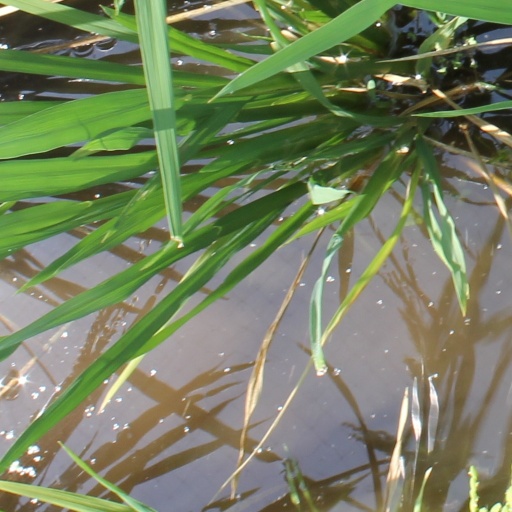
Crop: rice